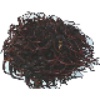
Label: rambutan